Ursula K. Le Guin bibliography

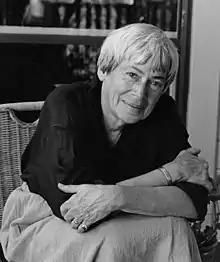
Le Guin in 1995

Ursula K. Le Guin (1929–2018) was an American author of speculative fiction, realistic fiction, non-fiction, screenplays, librettos, essays, poetry, speeches, translations, literary critiques, chapbooks, and children's fiction. She was primarily known for her works of speculative fiction. These include works set in the fictional world of Earthsea, stories in the "Hainish Cycle", and standalone novels and short stories. Though frequently referred to as an author of science fiction, critics have described her work as being difficult to classify.